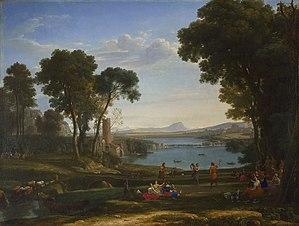
L'Embarquement de la reine de Saba est un tableau de Claude Gellée peint en 1648.